Cartoon d'or

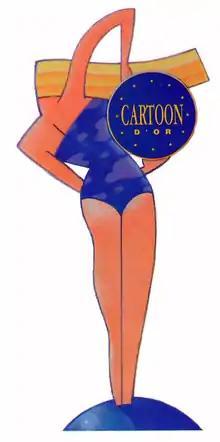
LogoCartoondOr

The Cartoon d'Or was a European award for animated short films.